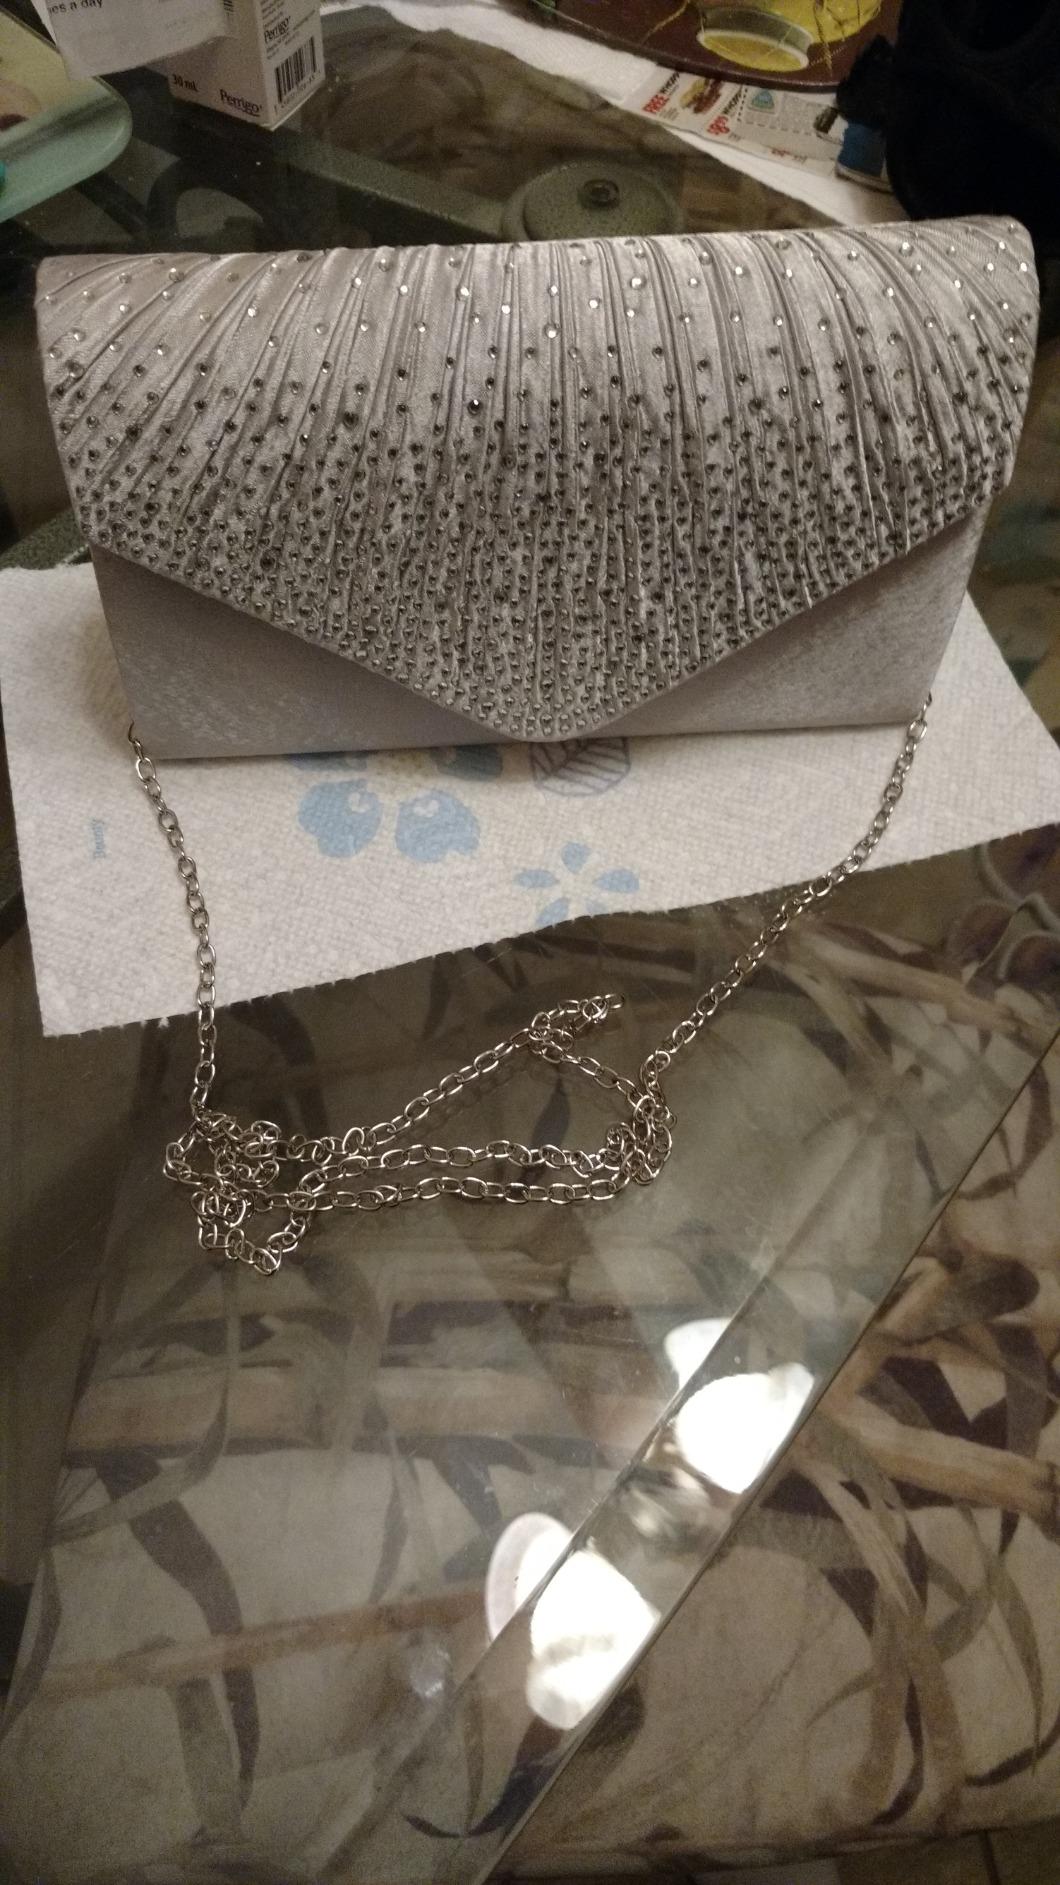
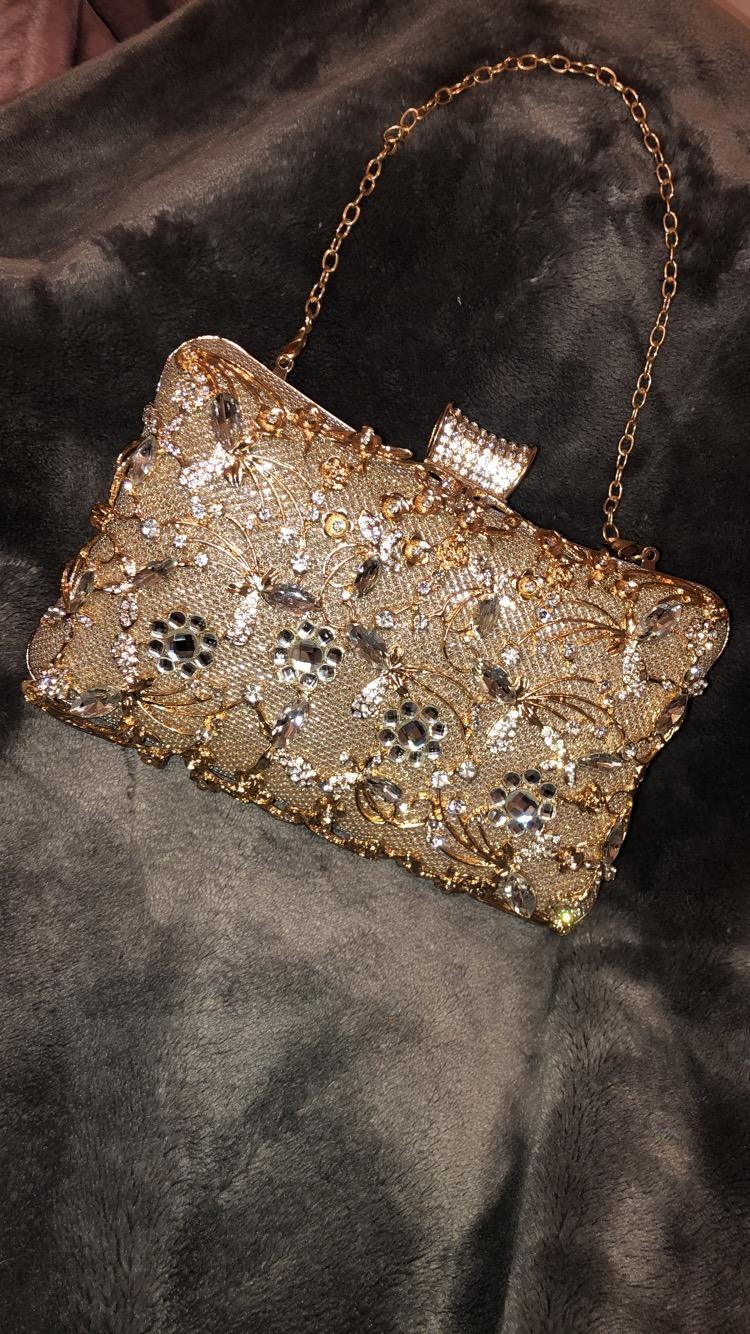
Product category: accessories_handbag
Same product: no